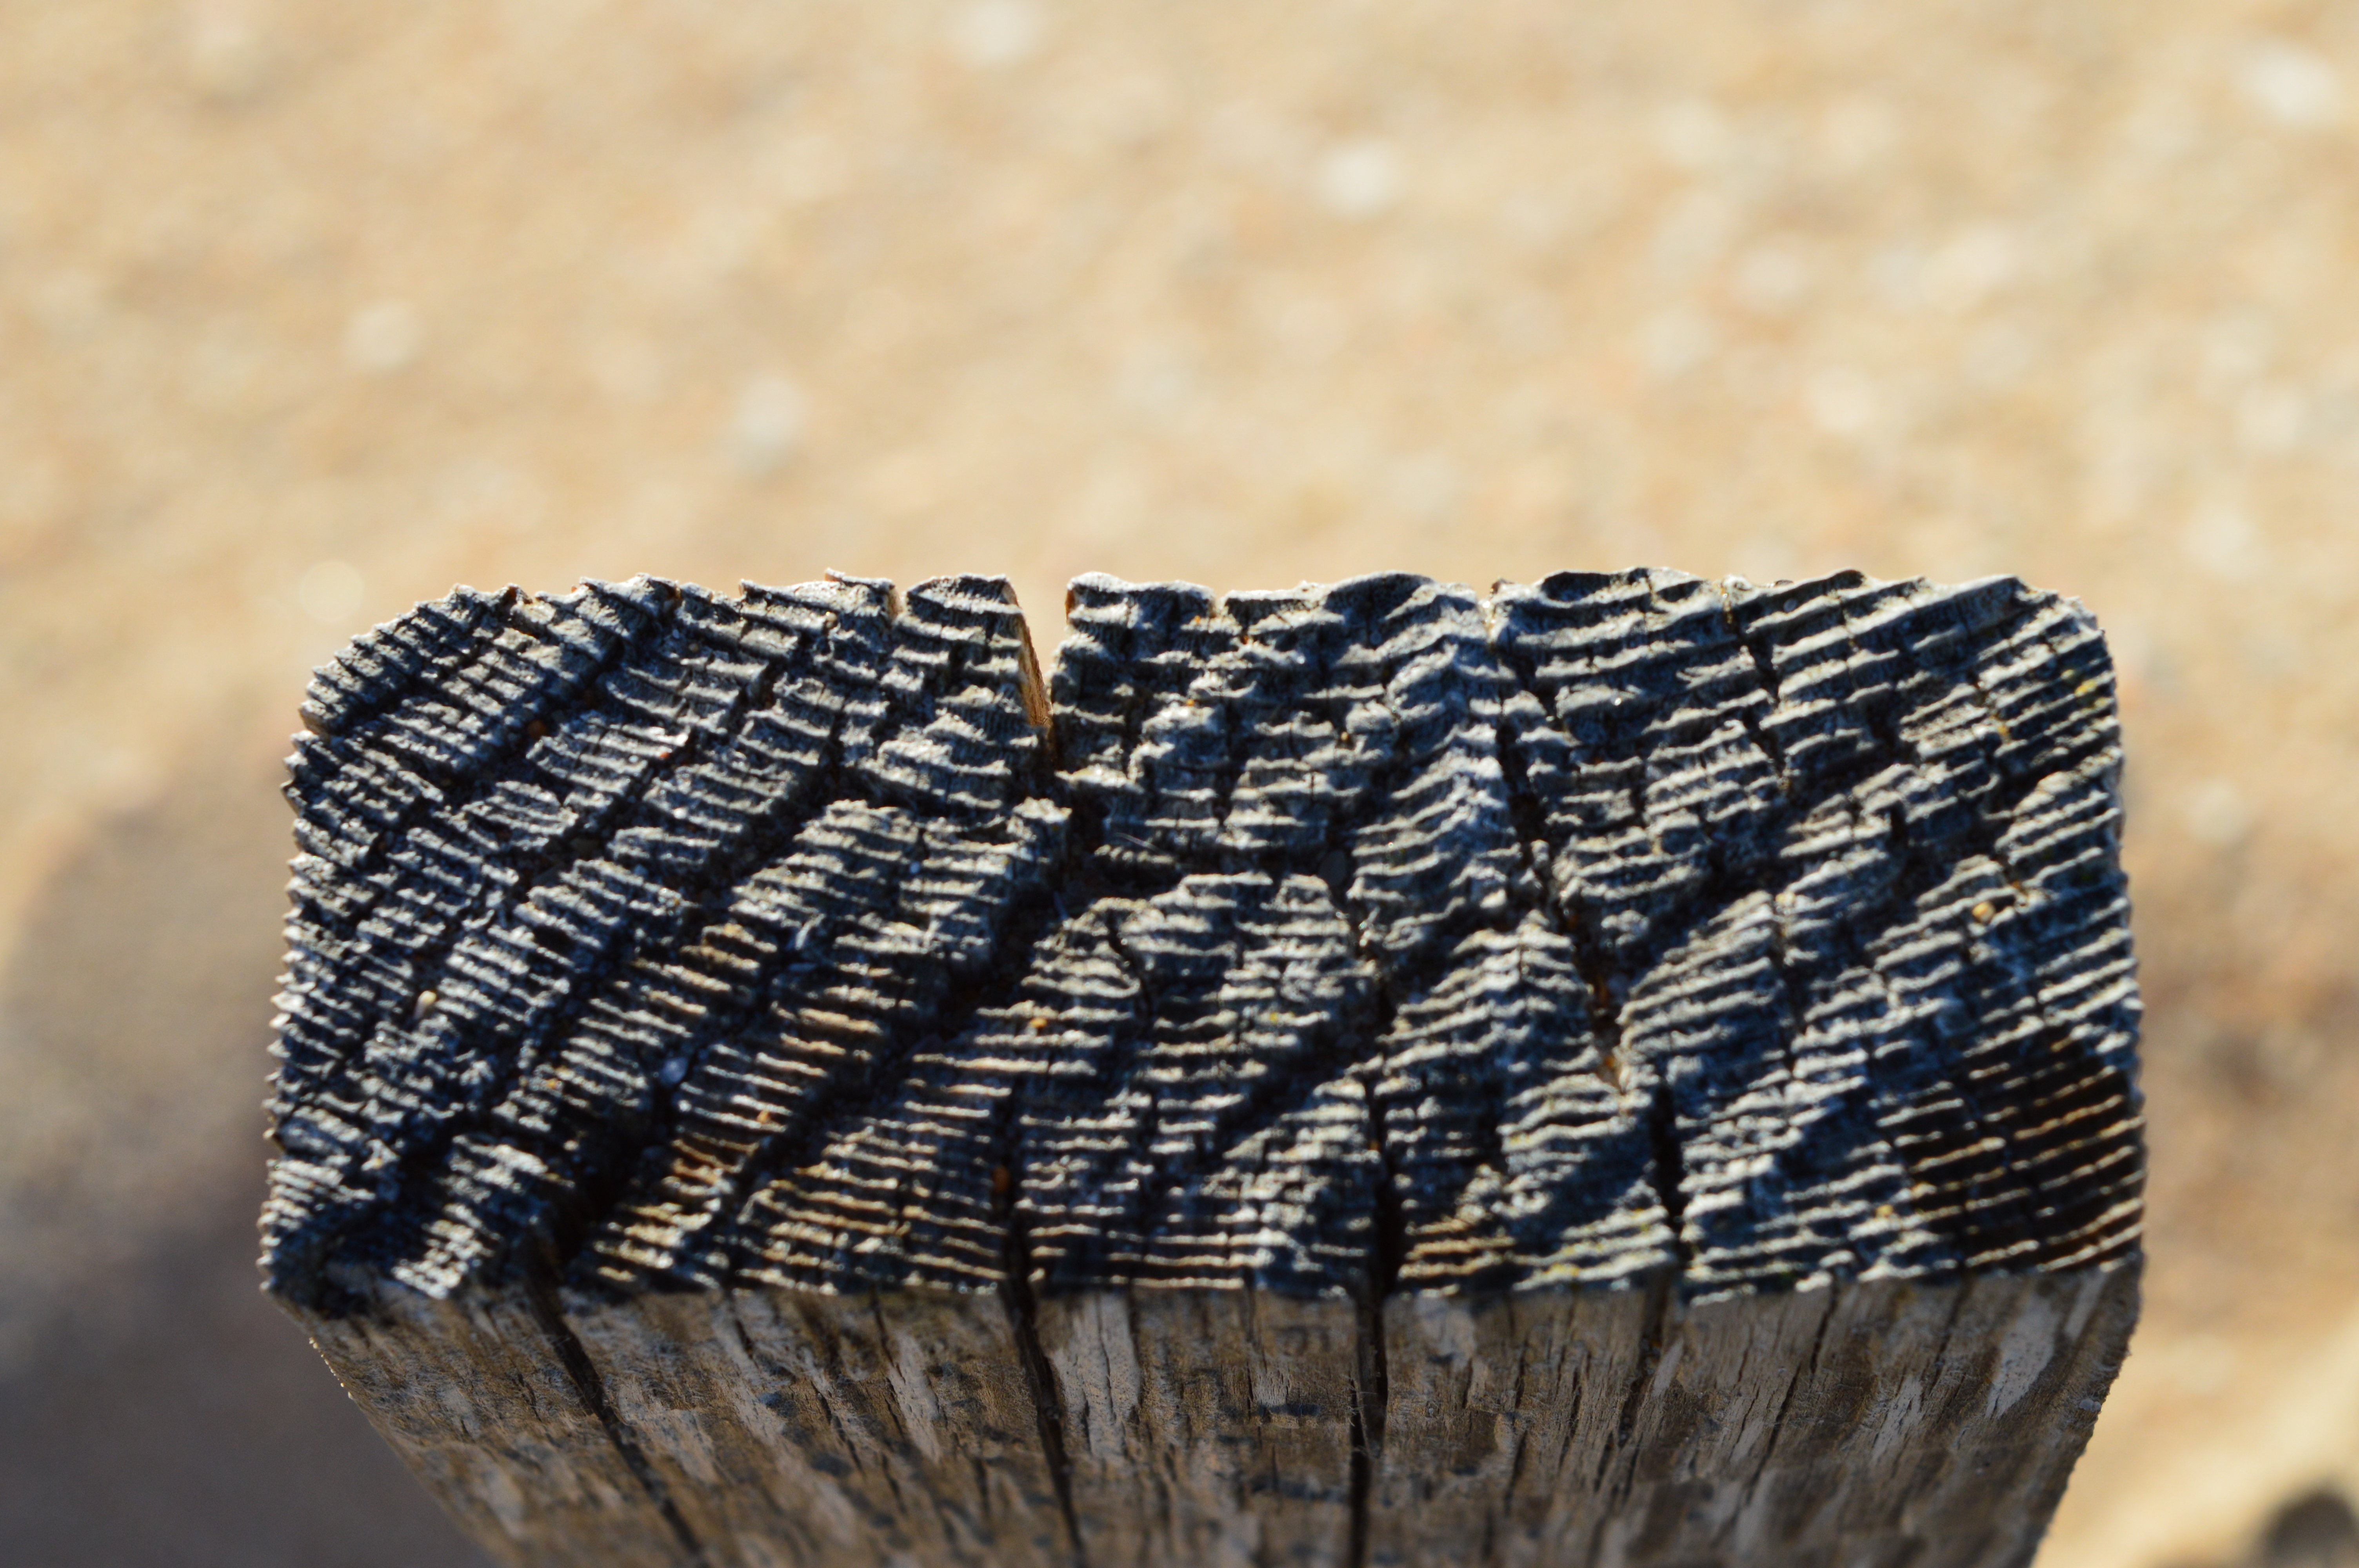
hand, wood, material, close up, textile, fashion accessory